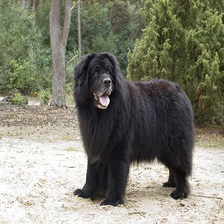
Species: dog
Breed: newfoundland